Madisonville, Louisiana

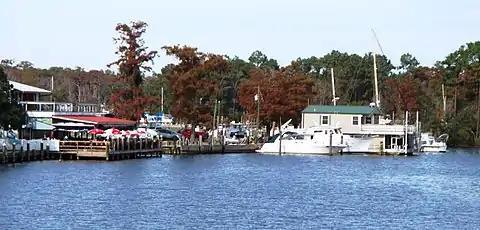
Madisonville's waterfront, viewed from the drawbridge on LA 22, features outdoor dining along the Tchefuncte River estuary.

The town of Madisonville is located on the banks of the Tchefuncte River, near where the river enters Lake Pontchartrain. According to the United States Census Bureau, the town has a total area of , of which is land and , or 0.86%, is water. The Tchefuncte River is a key feature of the area, offering scenic views and opportunities for boating and recreation. The best way to access the river is through local marinas and docks, with the largest and most accessible being Marina del Ray. This marina provides easy access to the river, making it a popular choice for boaters and visitors looking to explore the waterway.